Harvey Mudd College

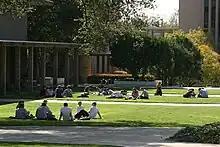
Outdoor classes at Harvey Mudd

The original buildings of the campus, designed by Edward Durell Stone and completed in 1959, feature "knobbly concrete squares that students of Harvey Mudd affectionately call "warts" and use as hooks for skateboards." The school's unofficial mascot "Wally the Wart" is an anthropomorphic concrete wart.